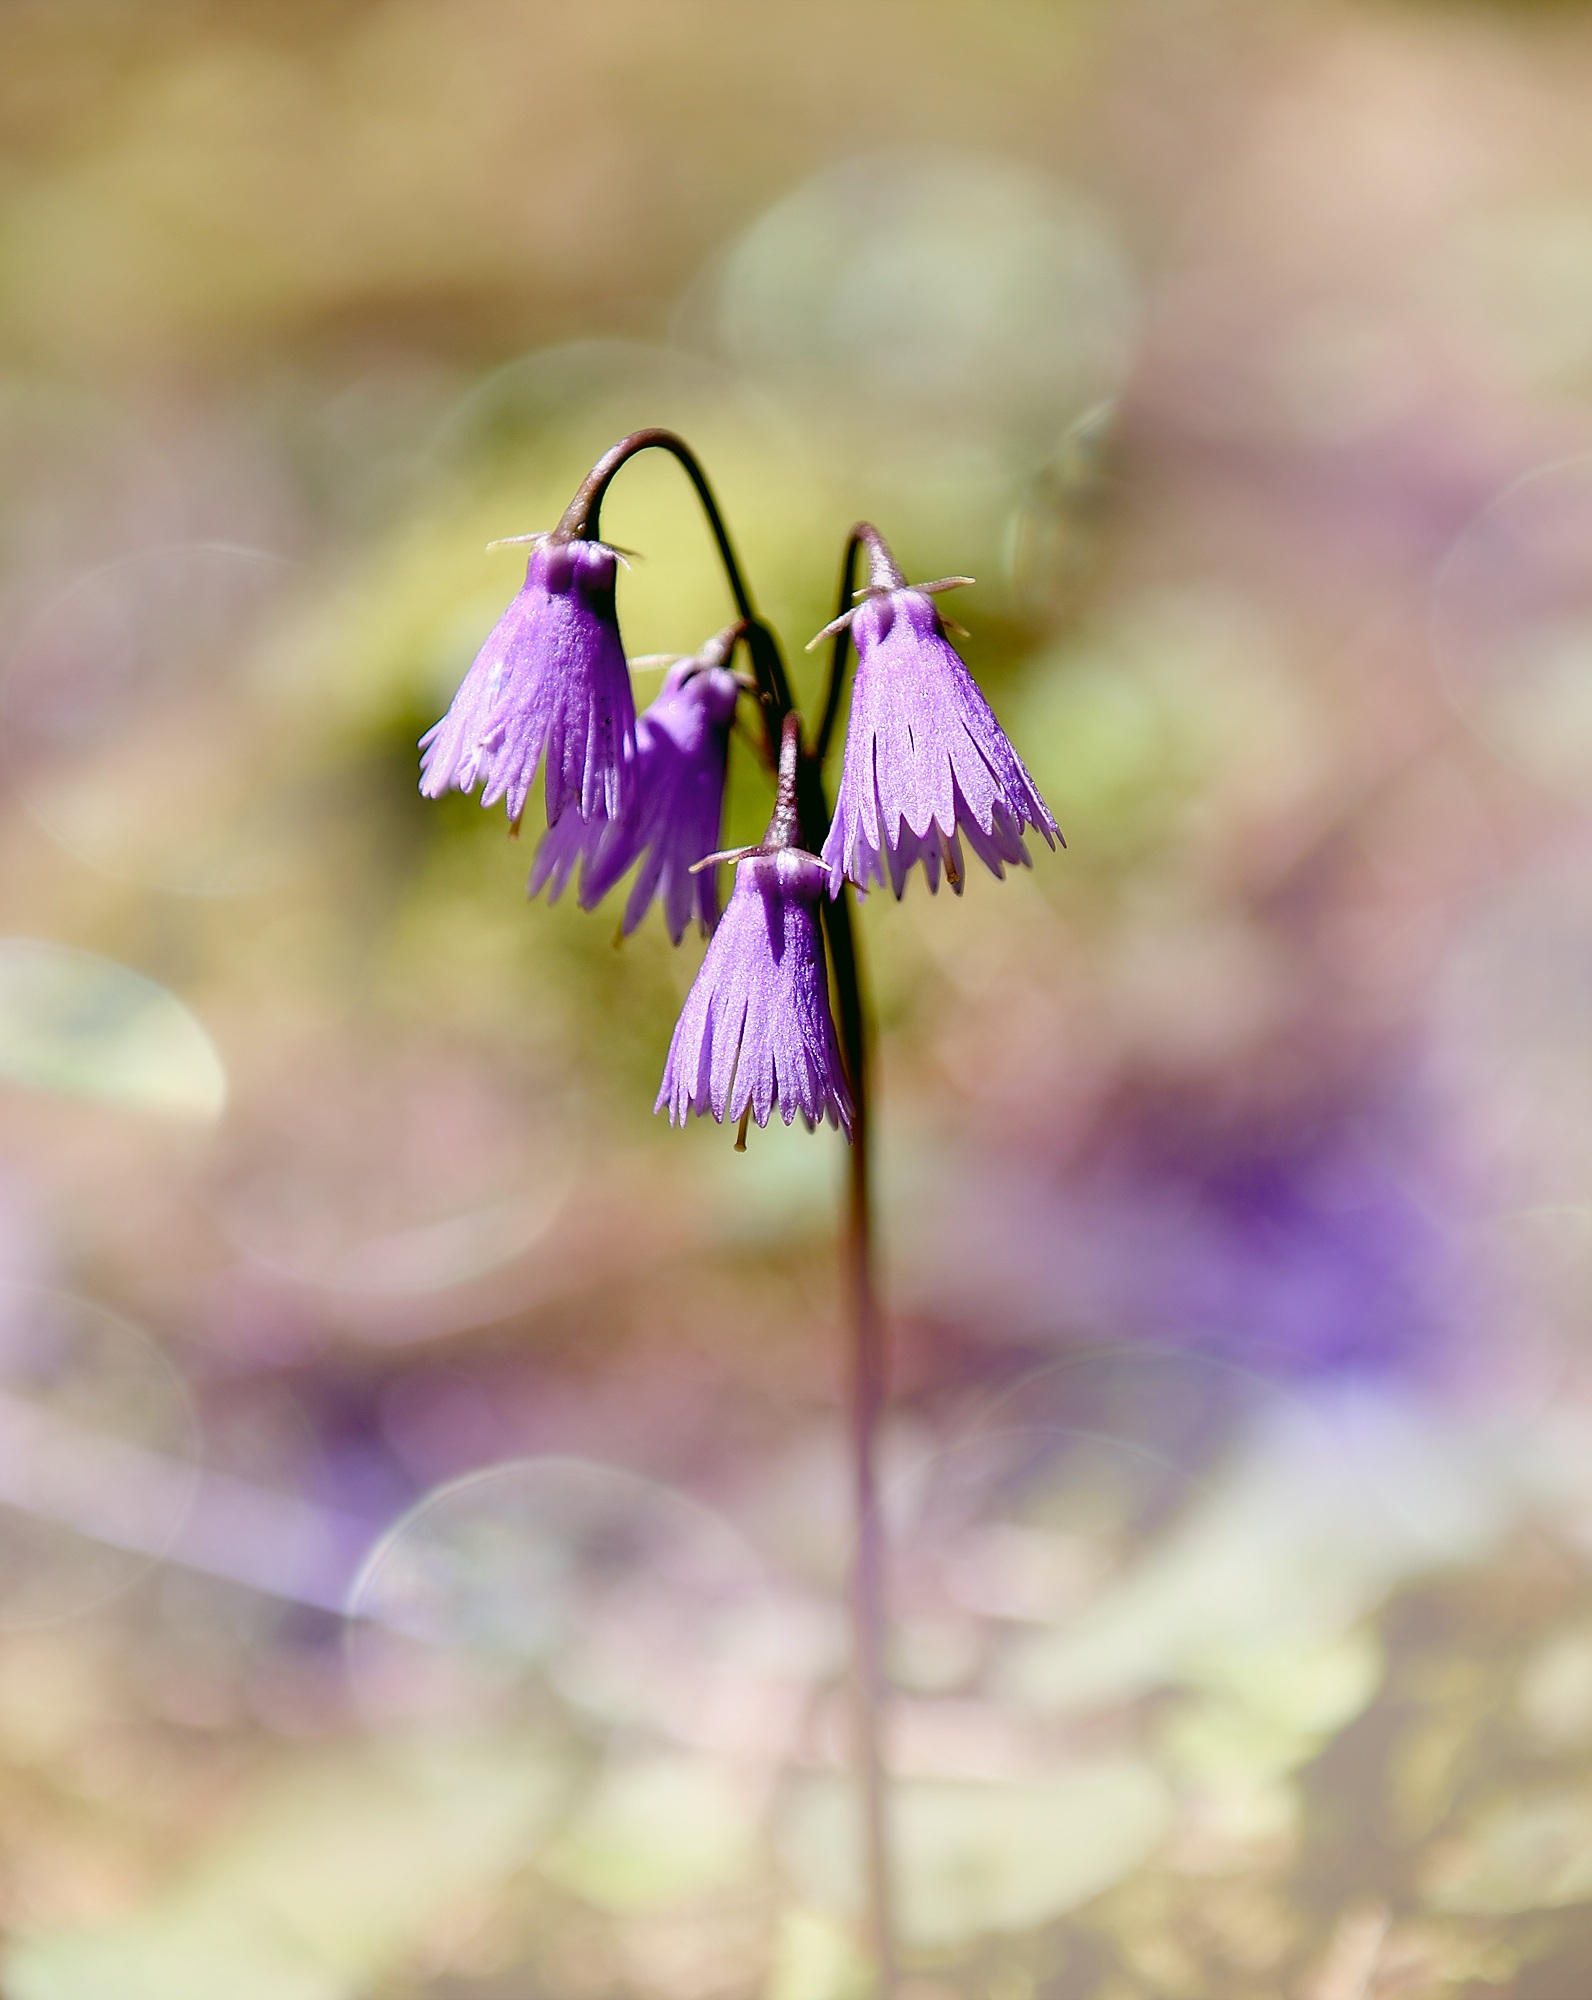
nature, blossom, plant, photography, leaf, flower, purple, petal, botany, close, flora, wild flower, wildflower, close up, eye, bellflower, macro photography, flowering plant, forest flower, plant stem, land plant, violet family